Civil parishes in Merseyside

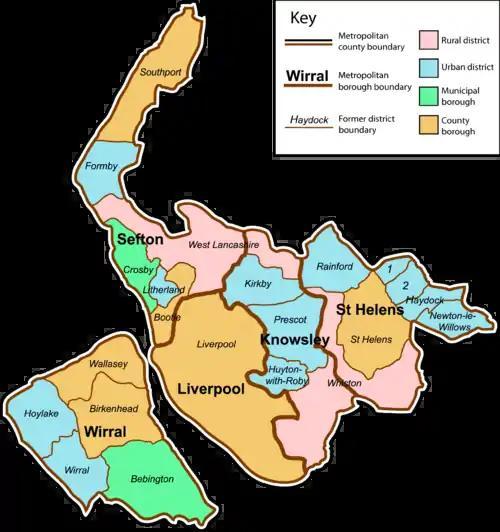
Merseyside showing the former local authorities

Recent governments have encouraged the formation of town and parish councils in unparished areas, and the Local Government and Rating Act 1997 gave local residents the right to demand the creation of a new civil parish.